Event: Nepal Earthquake
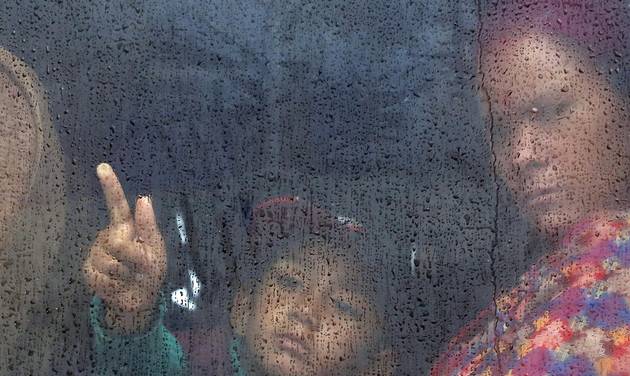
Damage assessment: no_damage